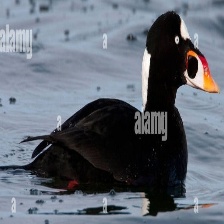
Species: SURF SCOTER
Scientific name: MELANITTA PERSPICILLATA
ImageNet parent category: drake